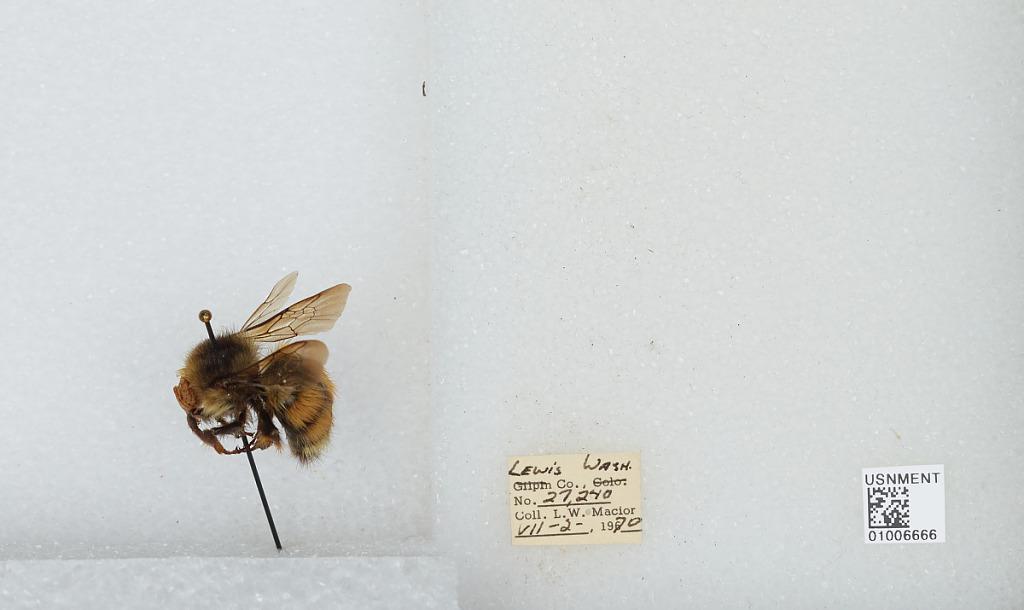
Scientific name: Bombus (Pyrobombus) melanopygus Nylander
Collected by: L. Macior
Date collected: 1970-7-2
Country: United States
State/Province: Washington
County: Lewis
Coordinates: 46.58, -122.4